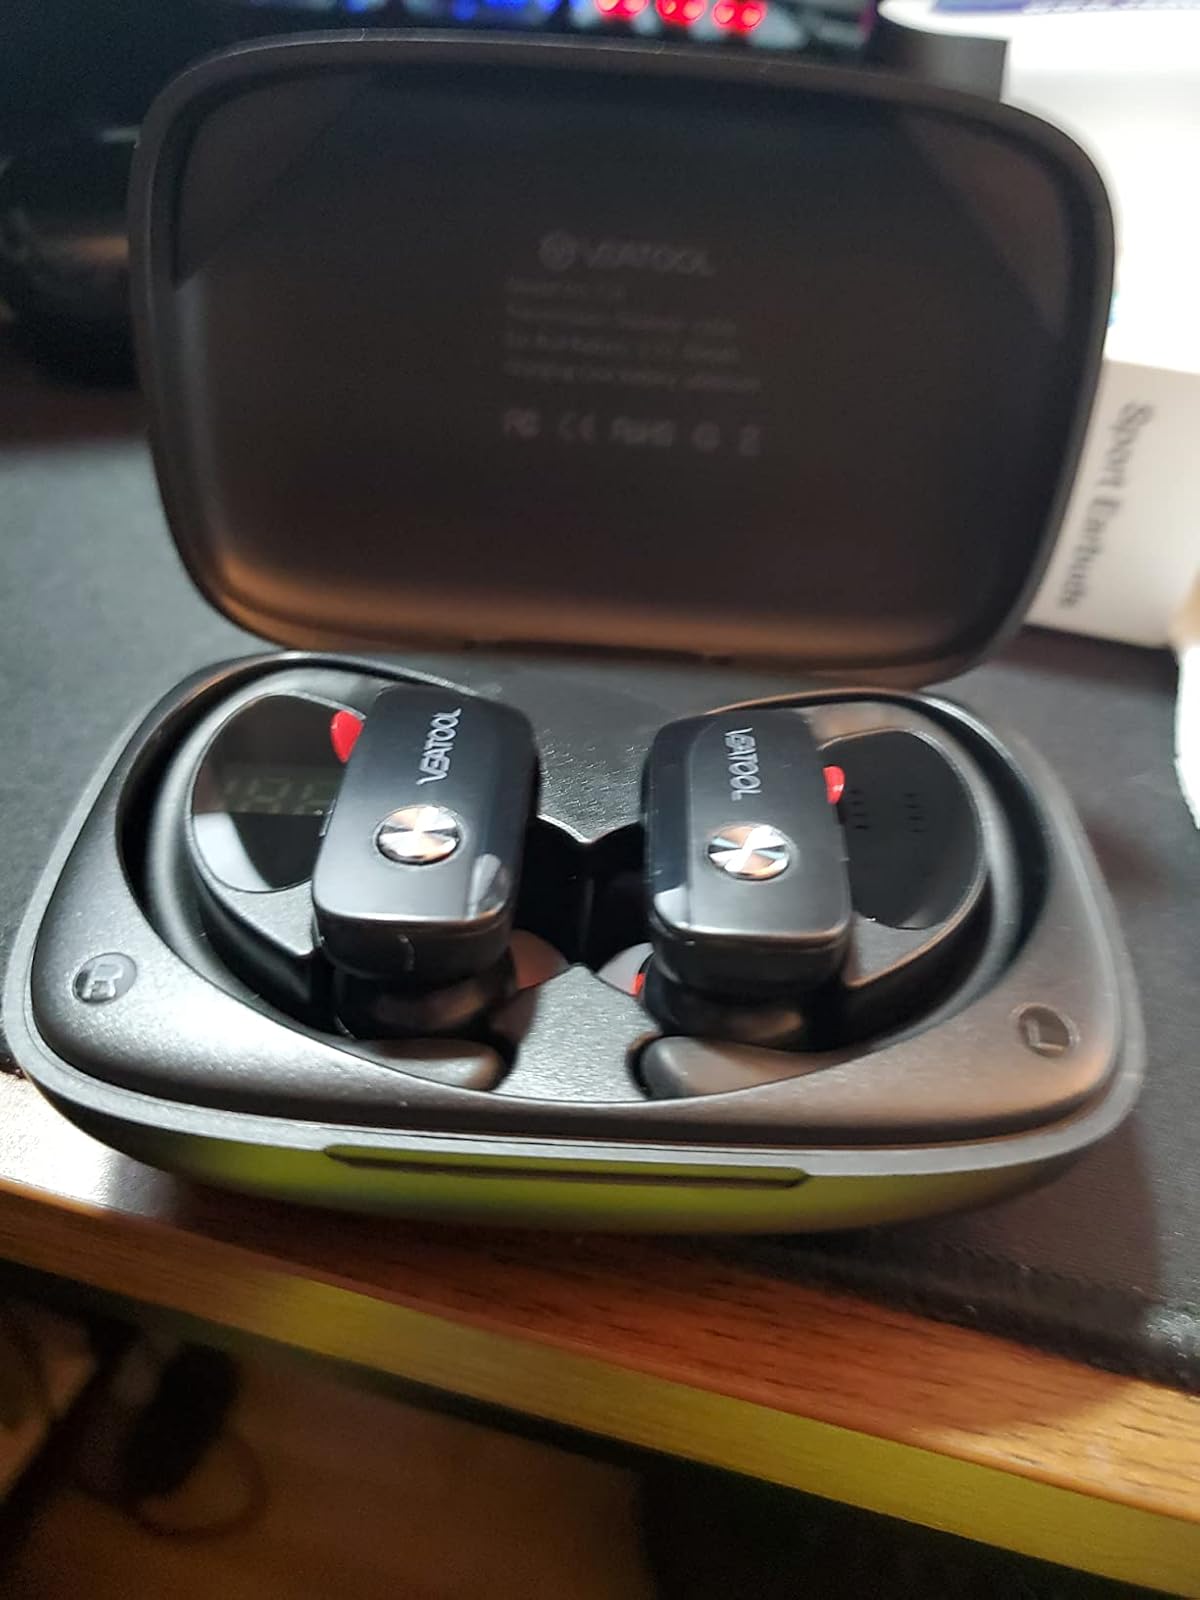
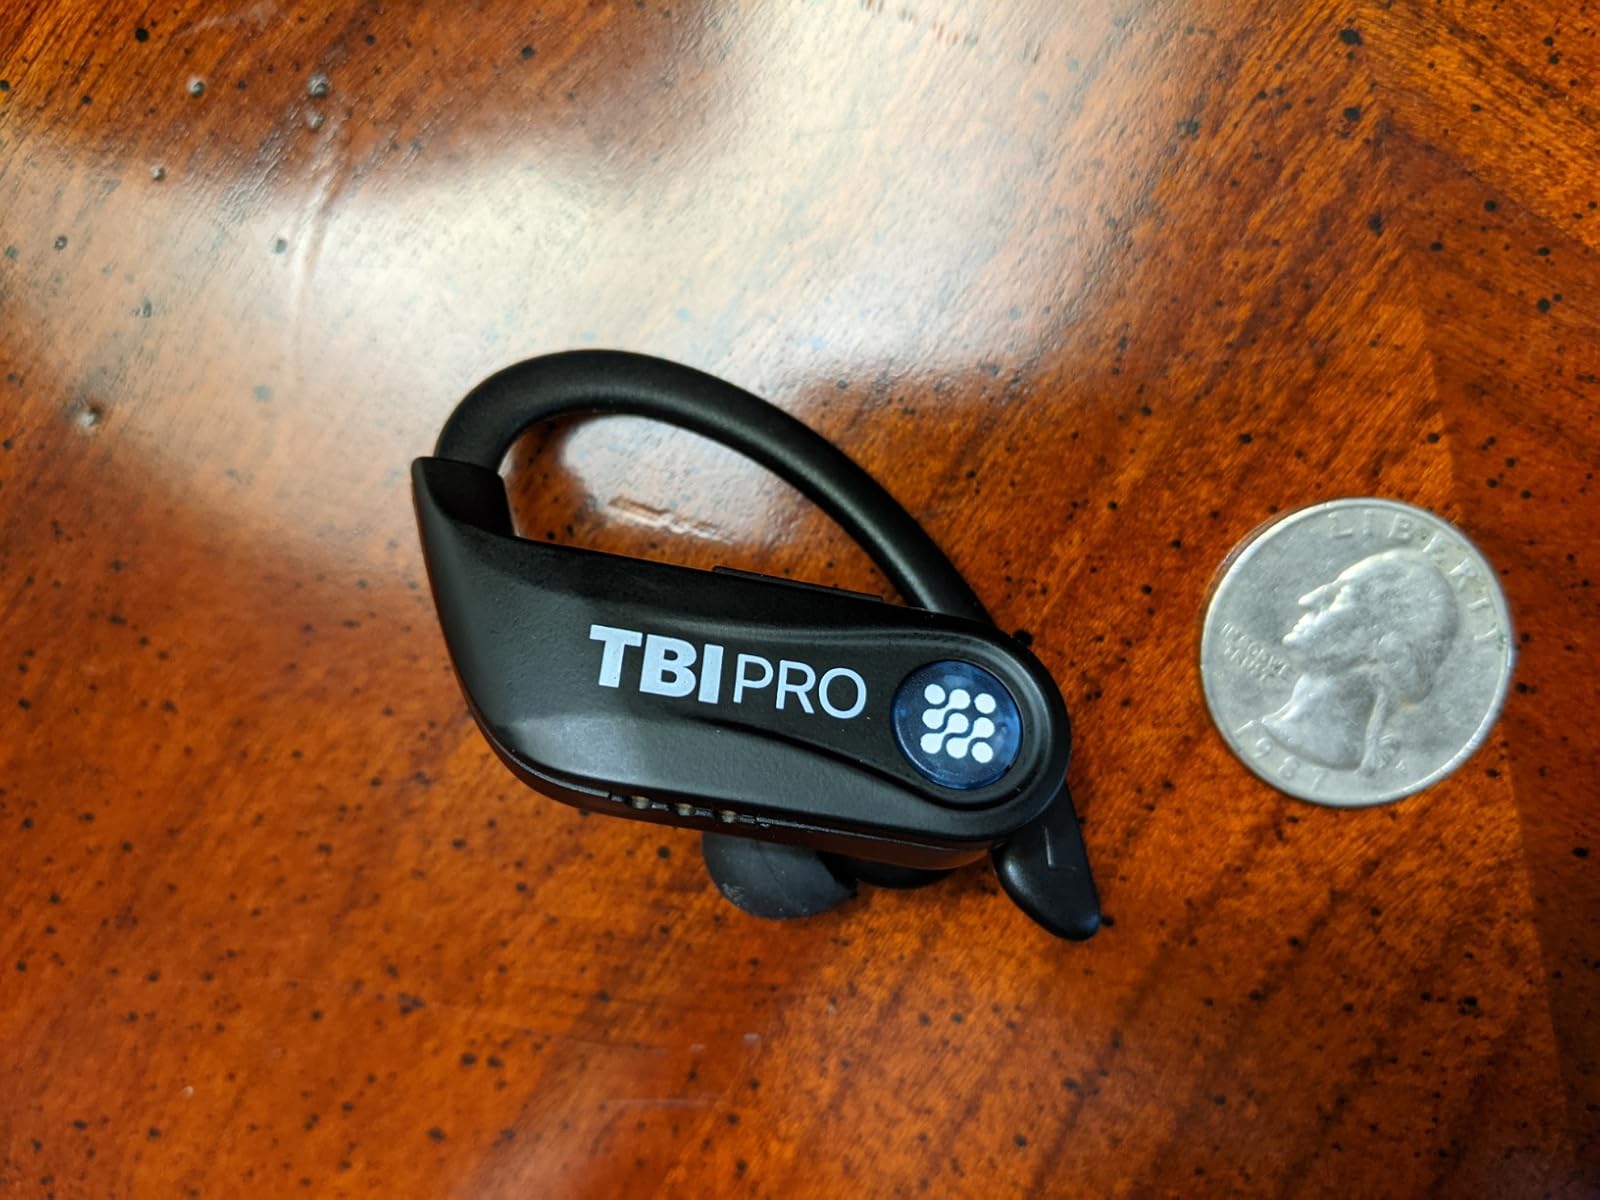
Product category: earbuds
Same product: no